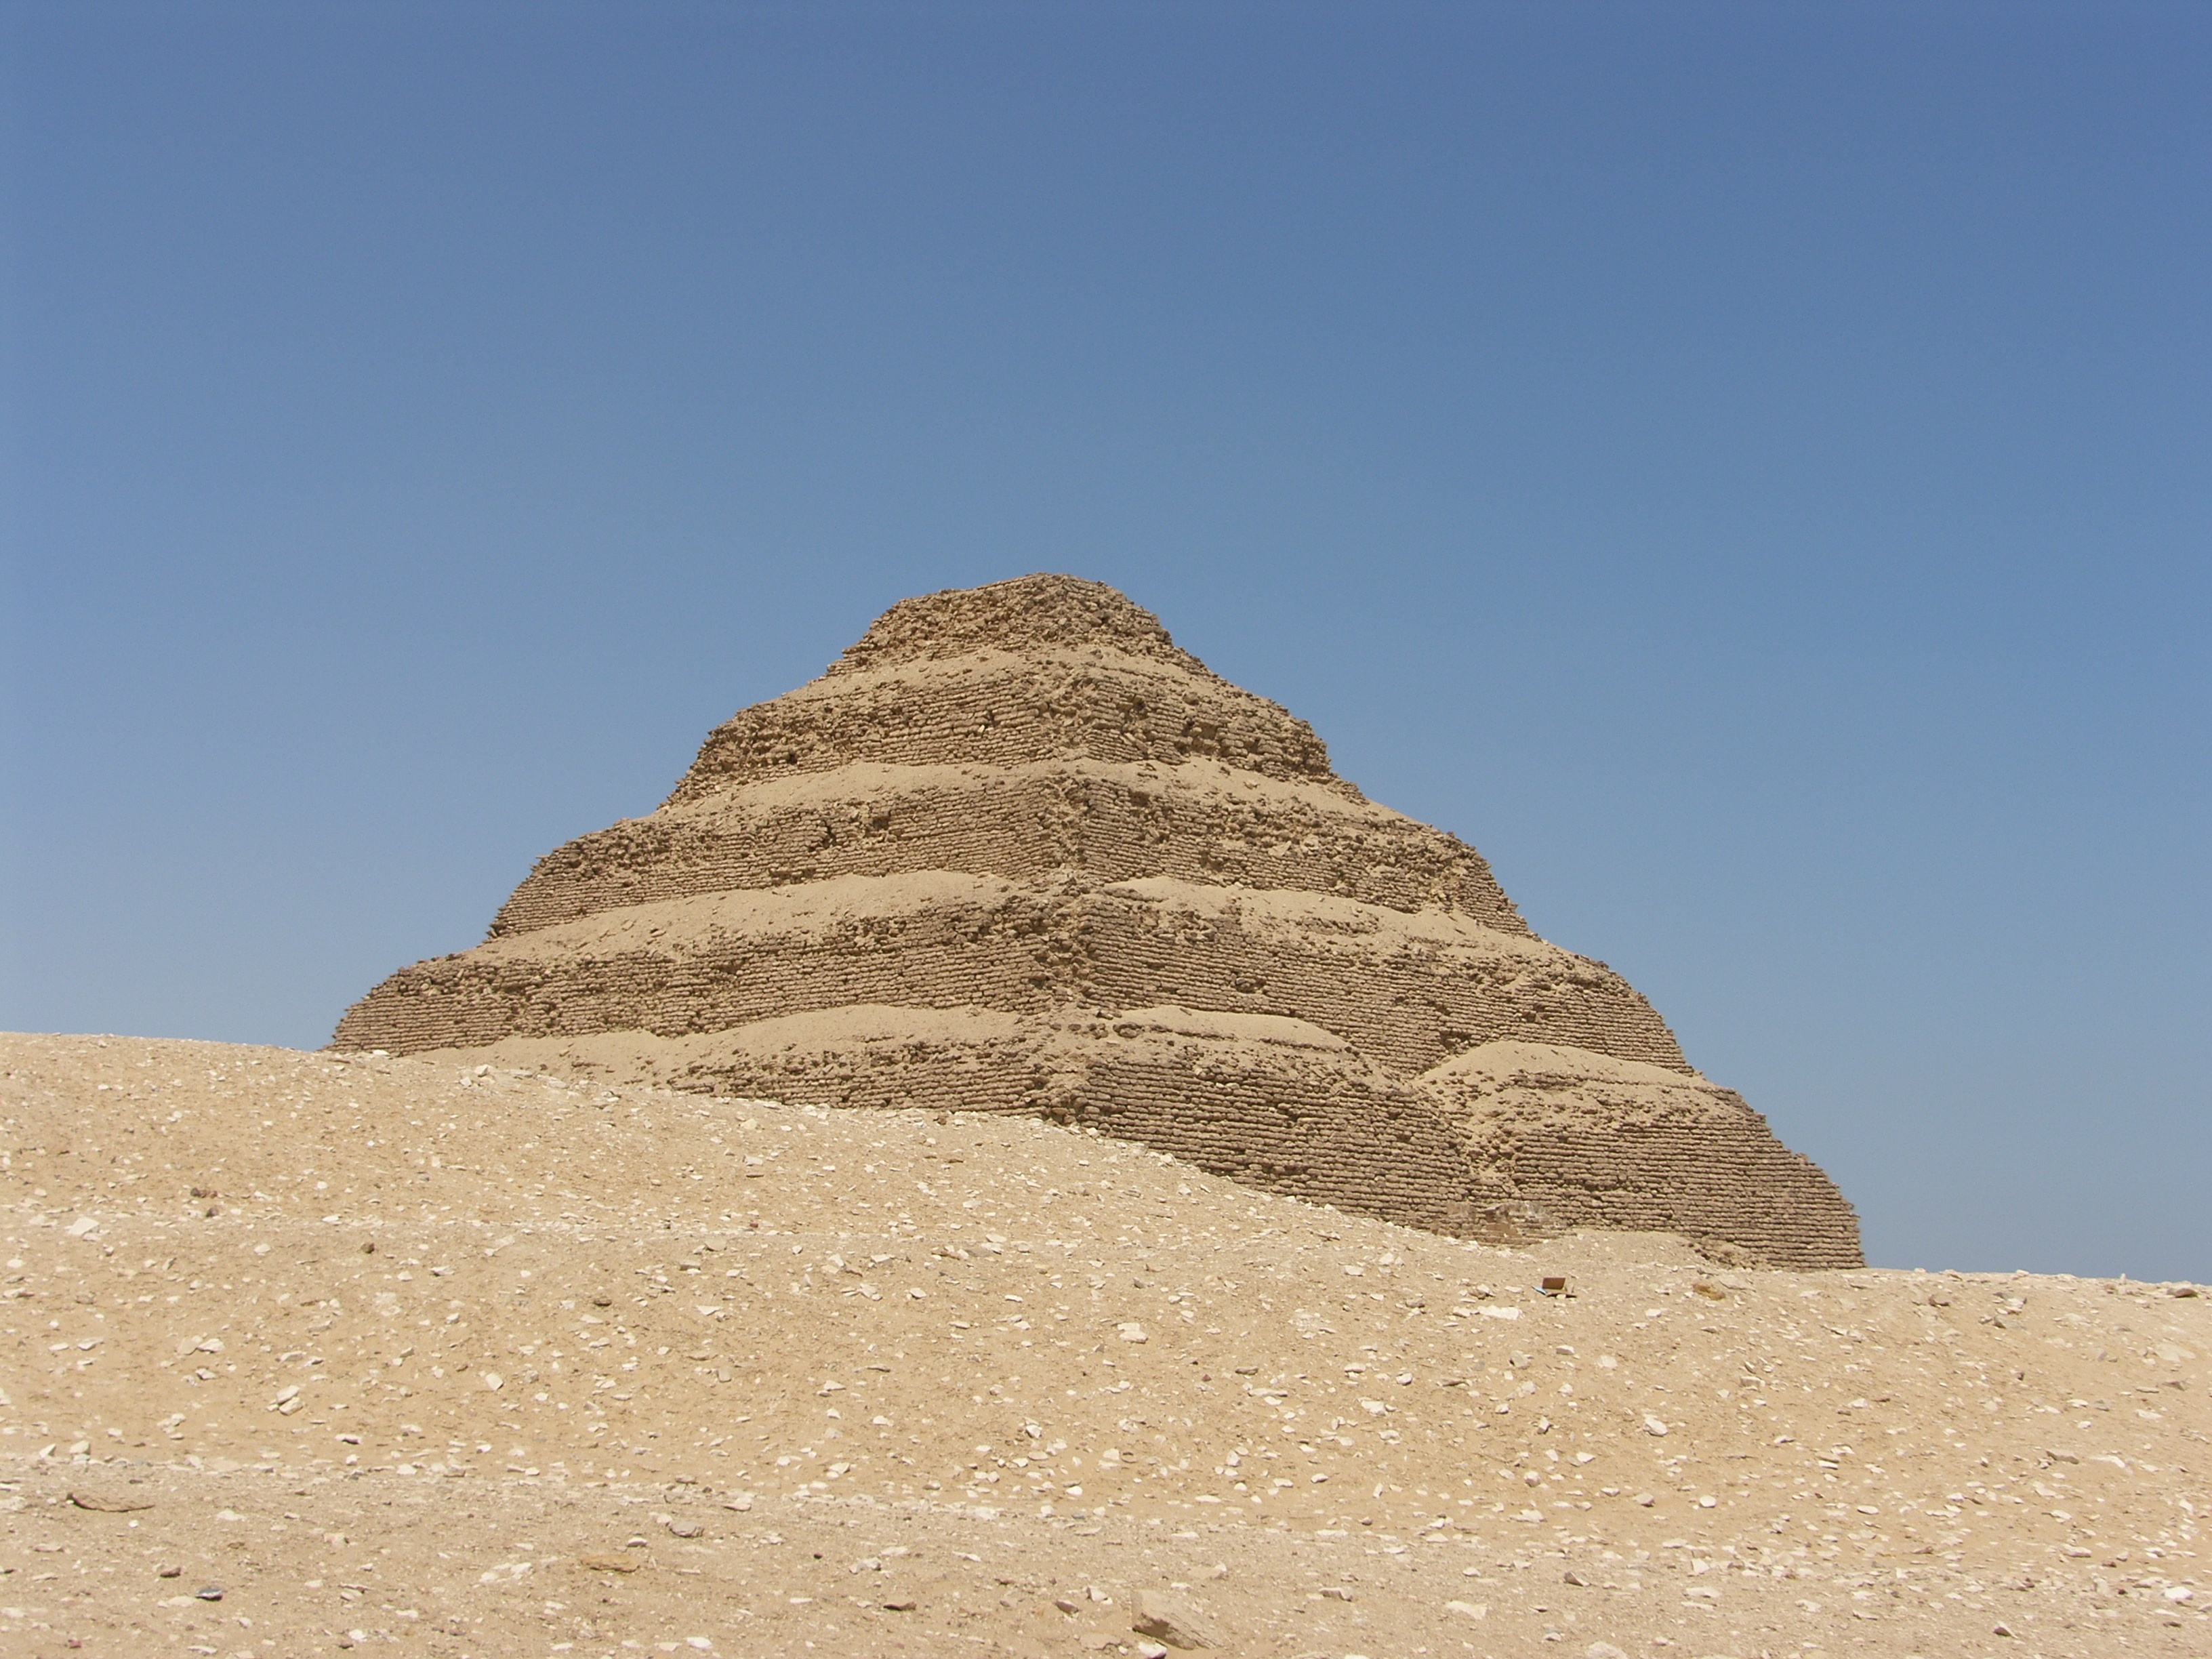
sand, rock, monument, travel, formation, pyramid, landmark, egypt, geology, temple, badlands, plateau, wadi, butte, monolith, archaeological site, historic site, motive, ancient history